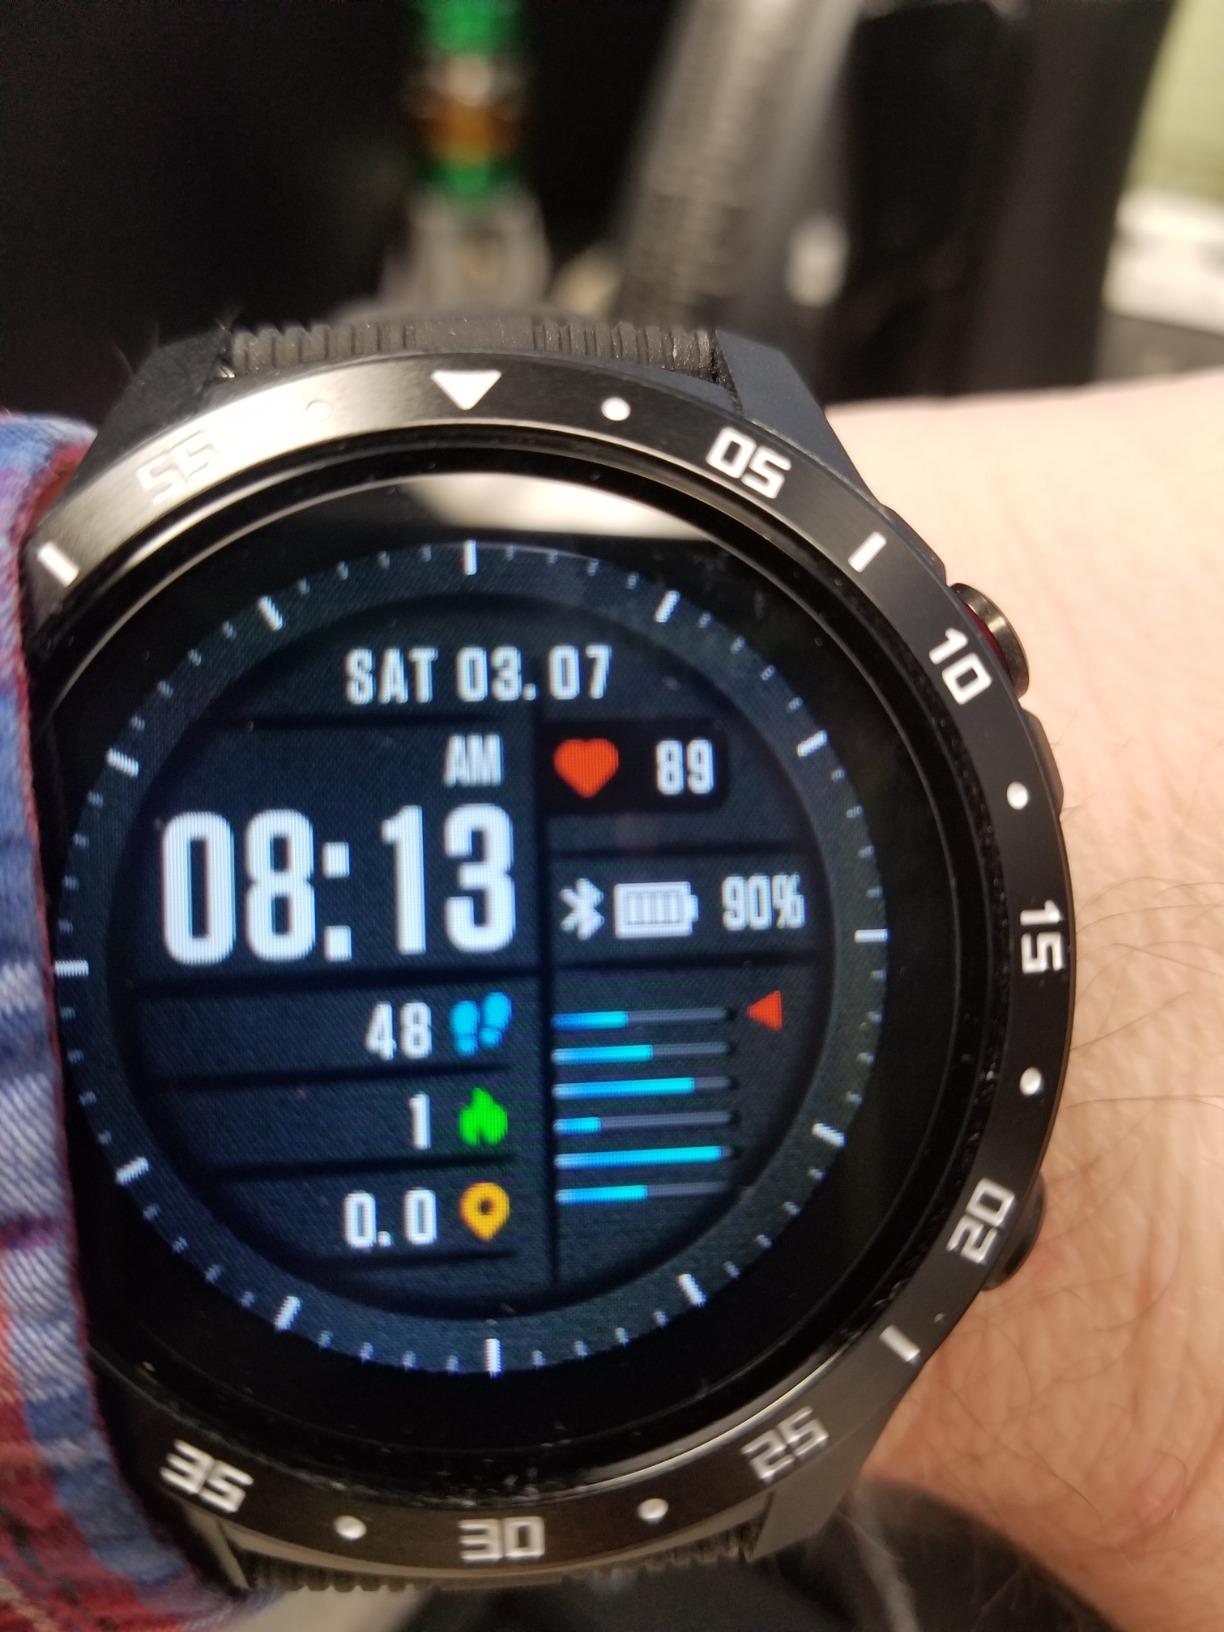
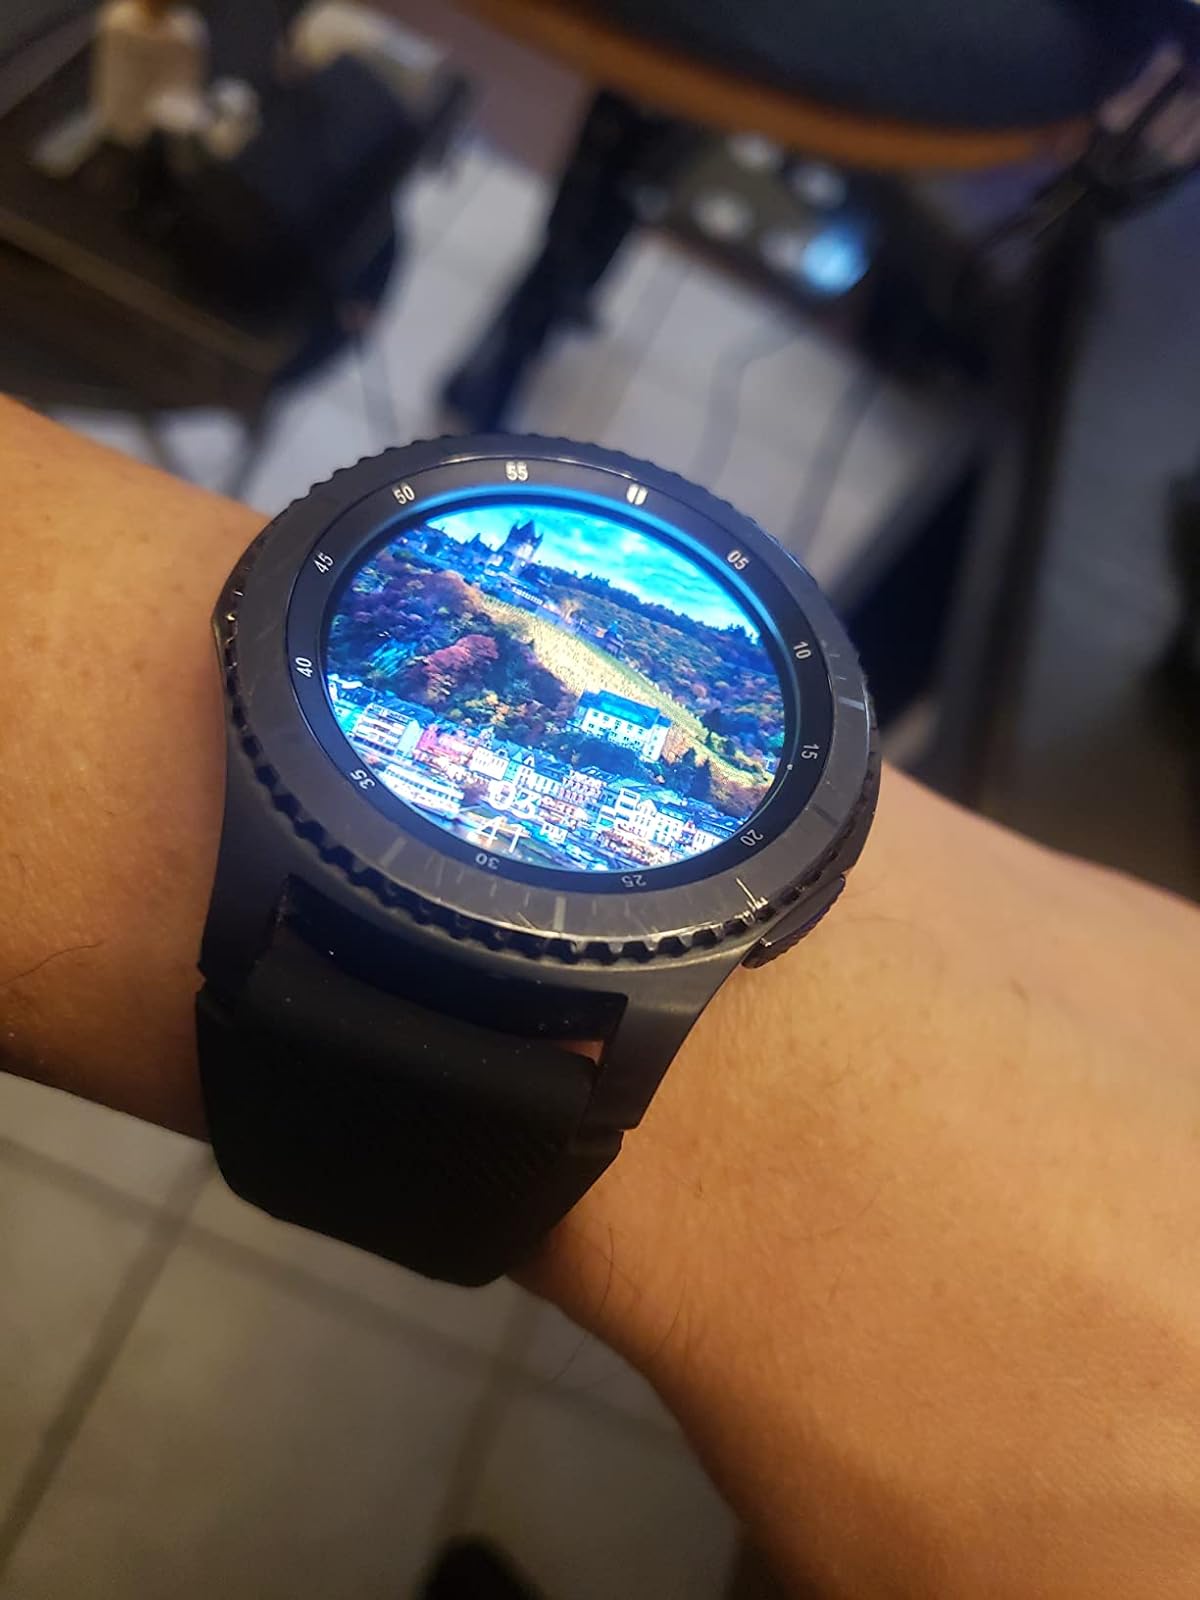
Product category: smartwatch
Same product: no